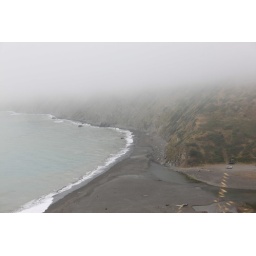
Black sand beach in Sinkyone Wilderness State Park in Mendicino county.